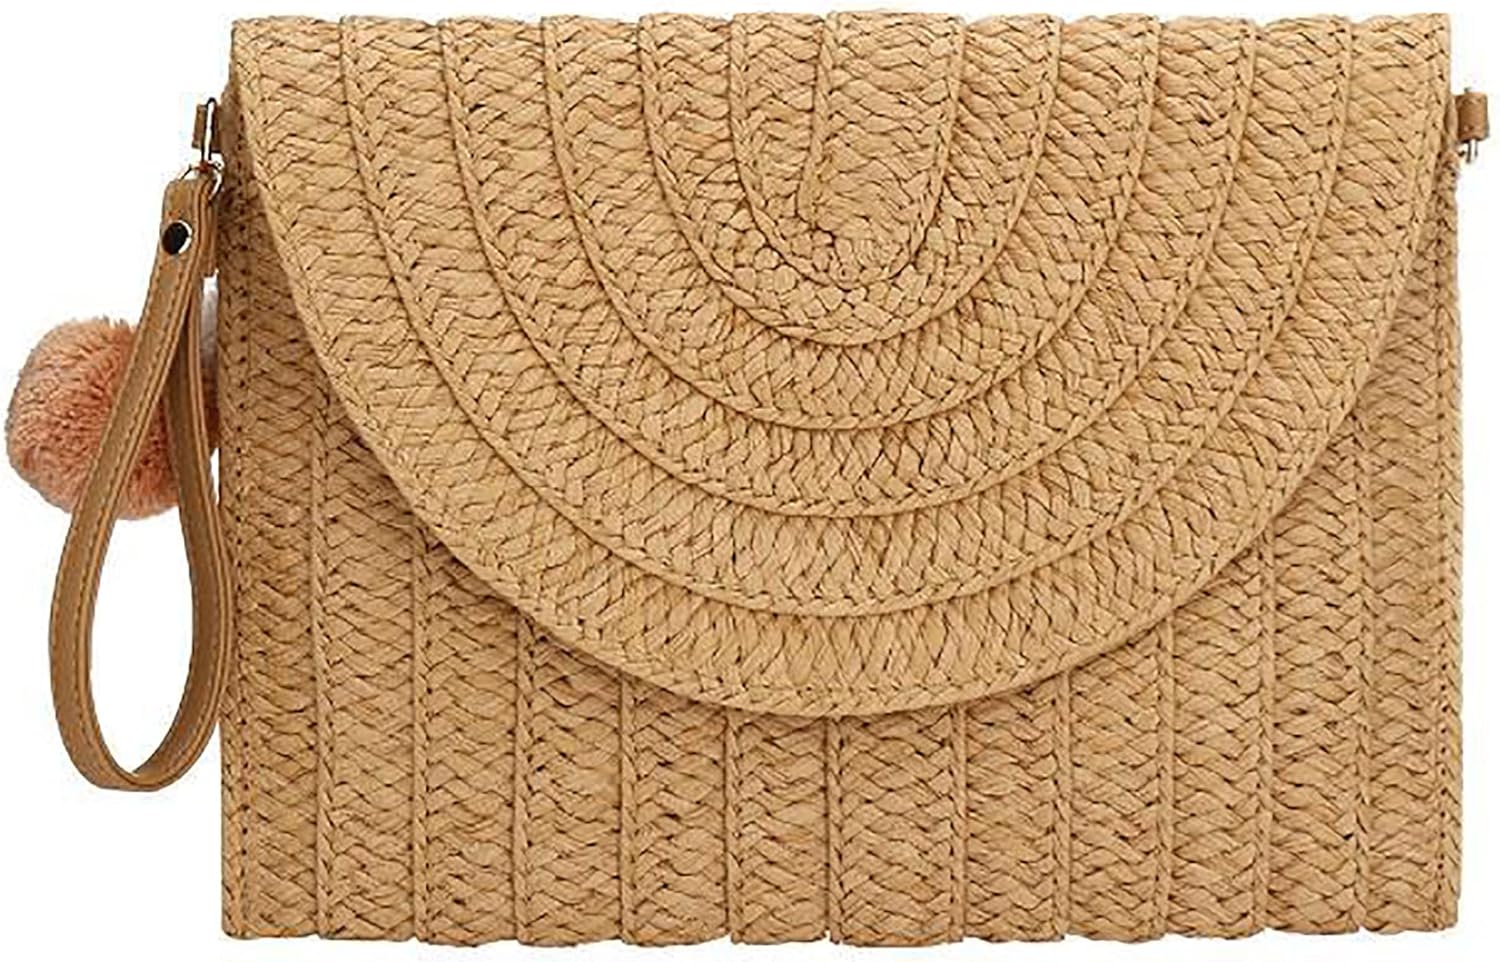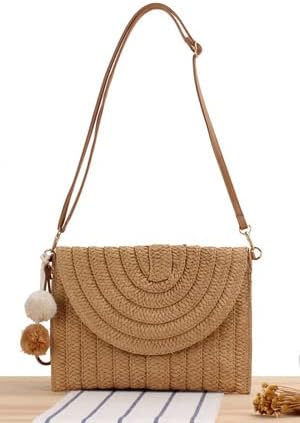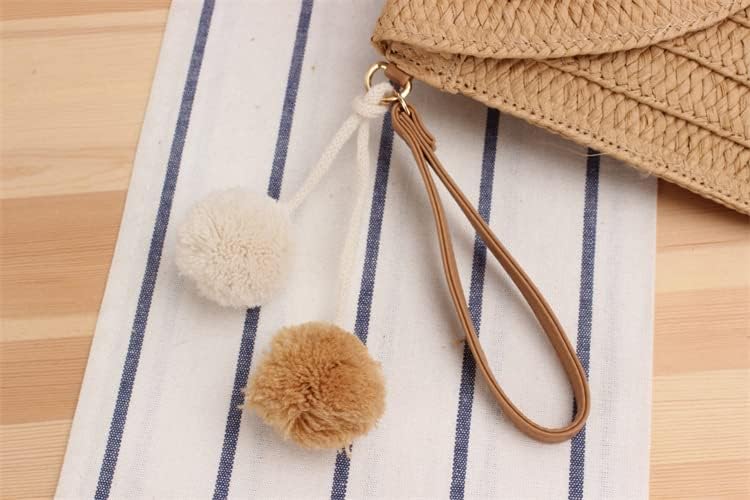
NociHah Straw Clutch Purses for Women Envelope Woven Clutch Handbags Summer Shoulder Bags
Category: AMAZON FASHION
The women's straw clutch handbag is made of straw rope, sturdy and security, dense woven combine with well sewn lining providing an elegant look; This is a great boho clutch bag for women, perfect for beach, travel, daily life and so on, great choice for your vacation. Perfect as a gift to your lover, friends, or family, and even as a honeymoon gift.
Features: straw | Women's straw clutch purses is made of 101% natural straw material.Metal magnetic hasp,lightweight and durable. | Beach straw bag is easy to match with your clothes, make you more fashion and elegant. | The straw purse envelope bag is approx 27.5 x 21 cm/ 10.8 x 8.4 inch (L x W), big enough to keep mobile phone, lipstick, perfume, key and so on, catering to people's daily storing needs | 3 Kinds of wearing ways: the straw bag can be a handbag or a crossbody according to the actual need. | The straw shoulder bag is stylish and graceful, a nice costume accessory can be worn to various parties, beach, camp, travel and date; A beautiful gift to families and friends